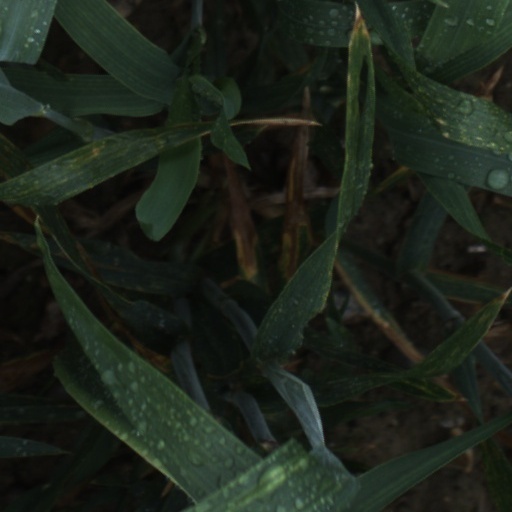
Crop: wheat